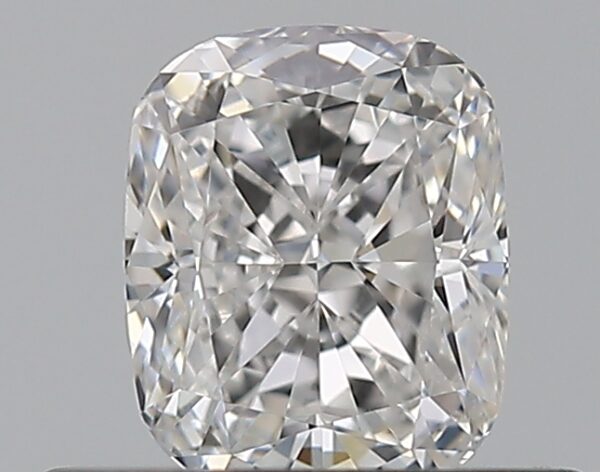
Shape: cushion
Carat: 0.51
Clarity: VS1
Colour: E
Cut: VG
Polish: EX
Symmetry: VG
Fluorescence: F
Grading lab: GIA
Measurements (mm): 5.02 x 4.07 x 2.89